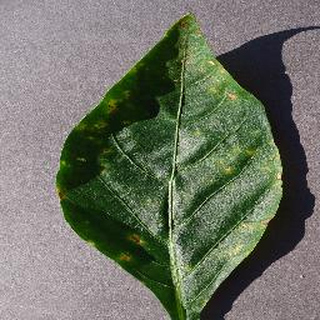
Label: bell_pepper_bacterial_spot